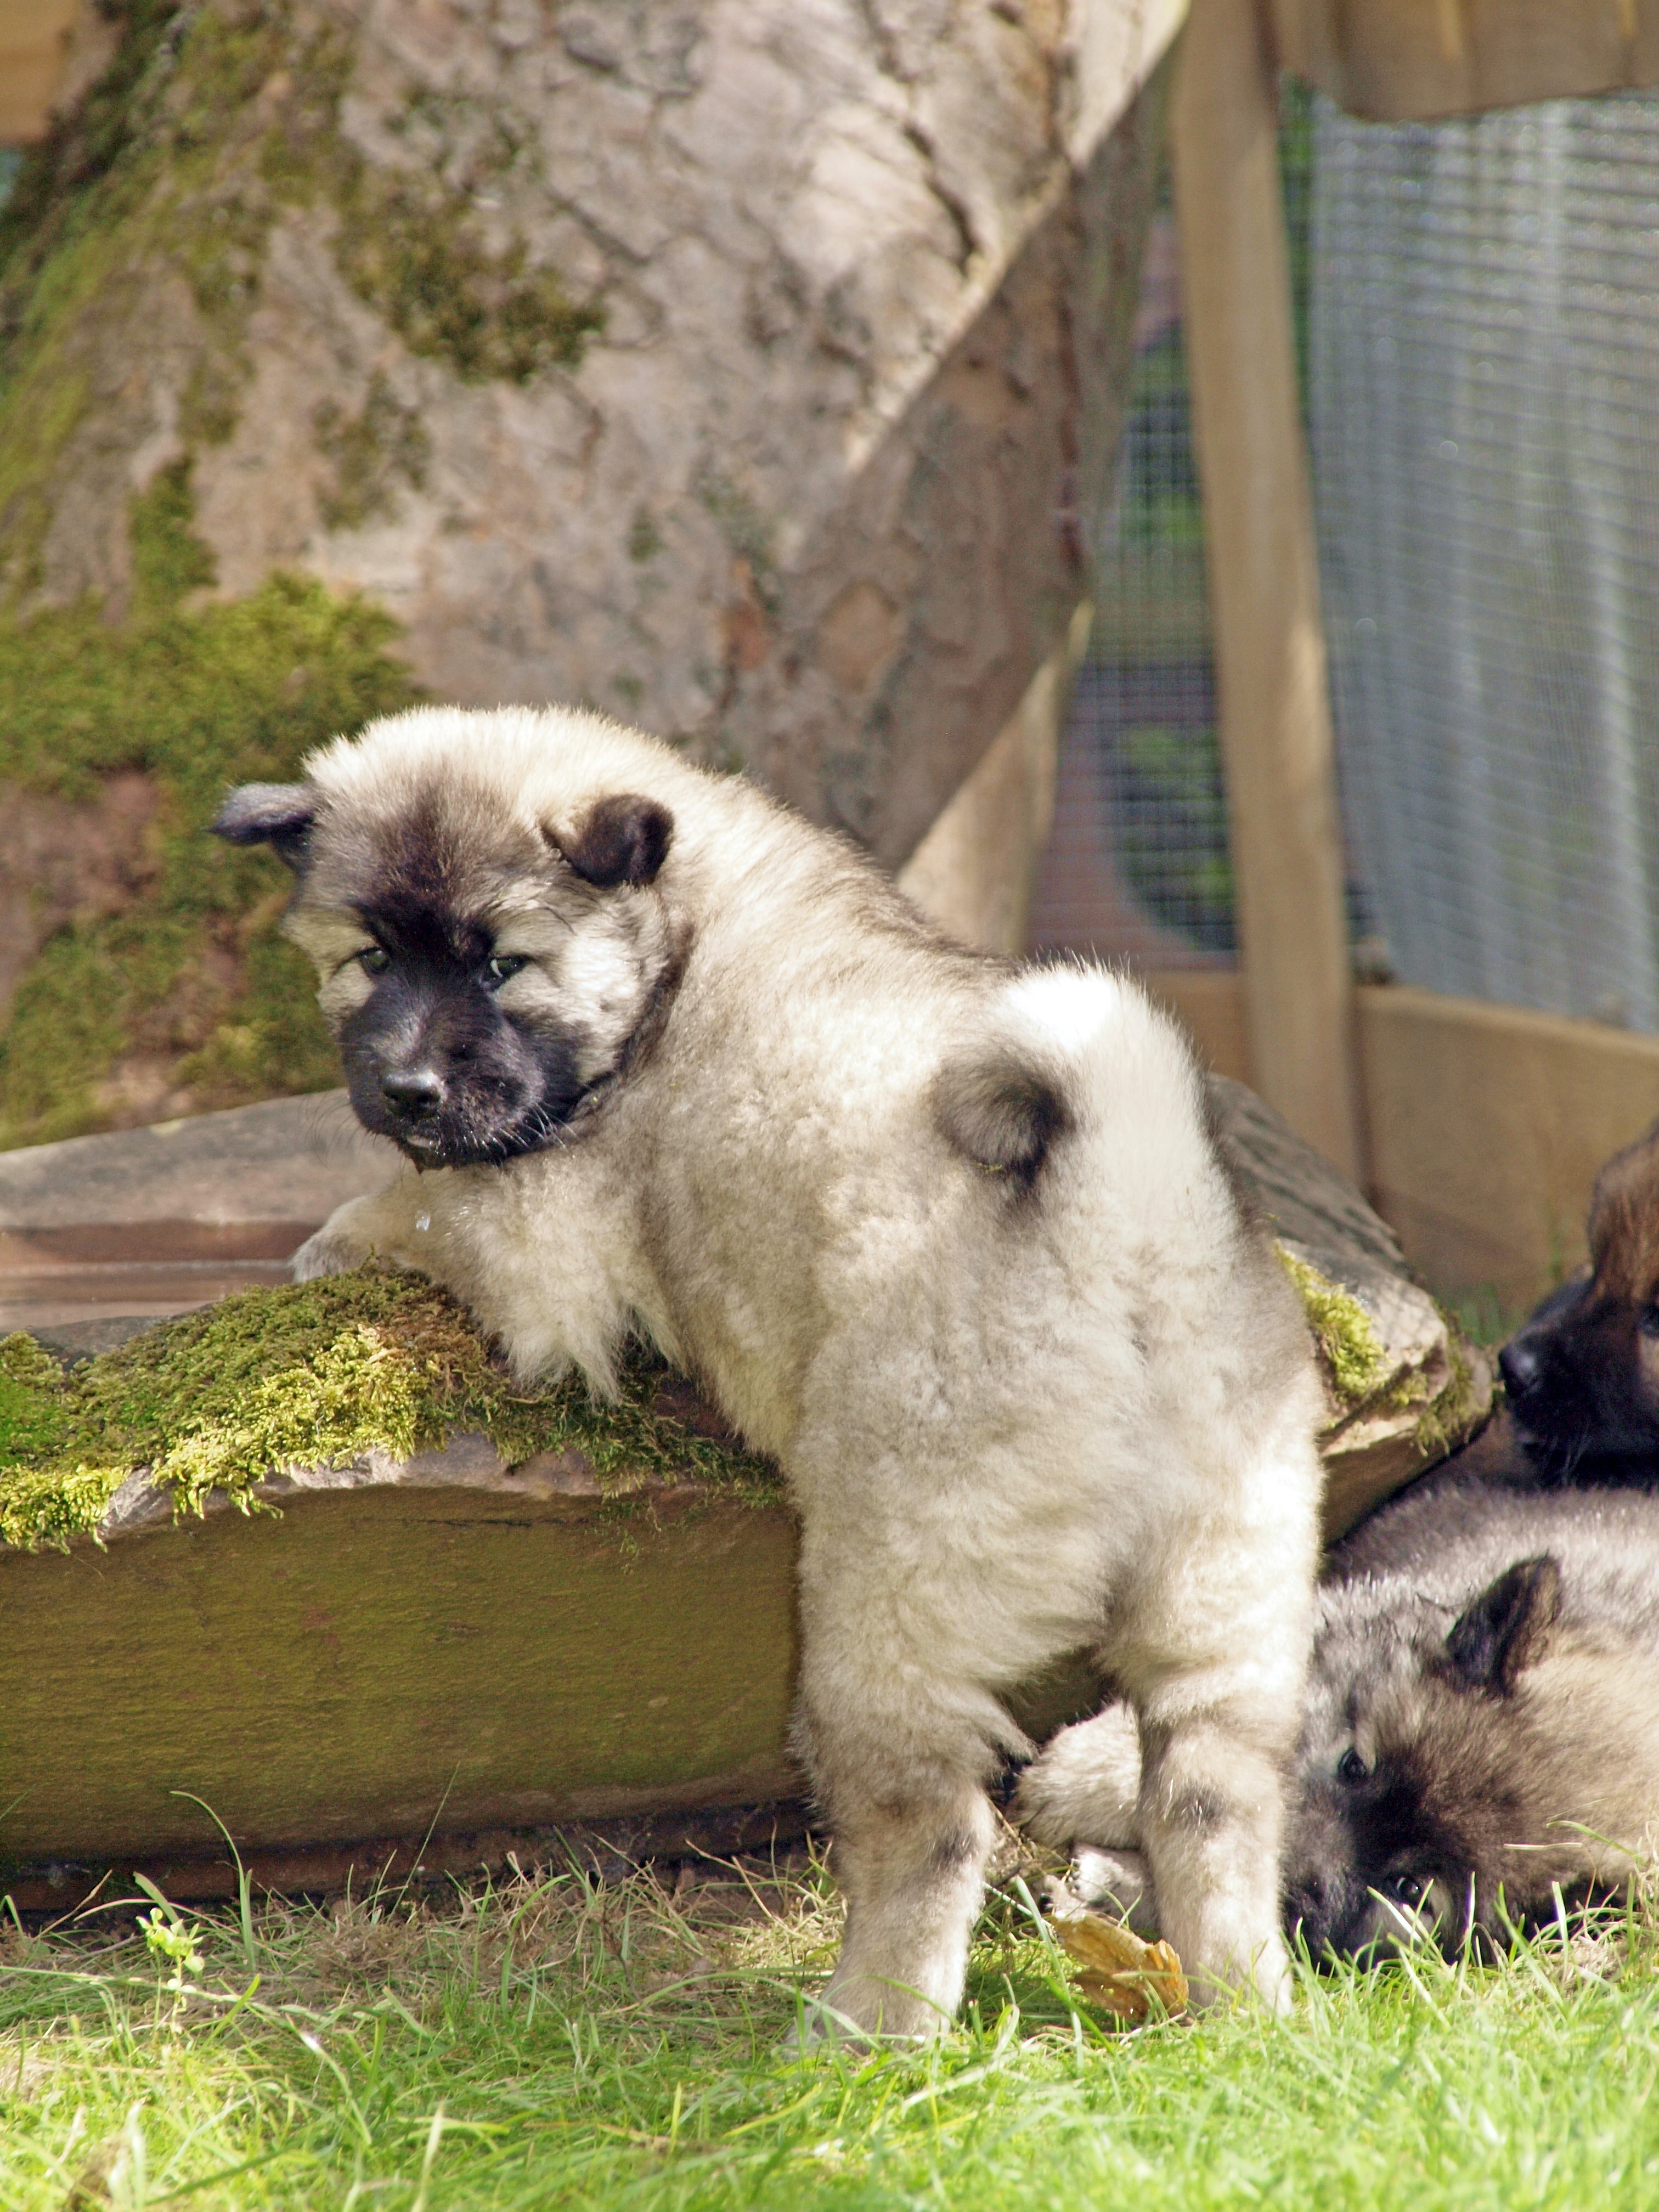
sweet, dog, cute, young, mammal, pug, vertebrate, funny, cheeky, dog breed, dog puppy, eurasians, dog like mammal, dog breed group, dog crossbreeds